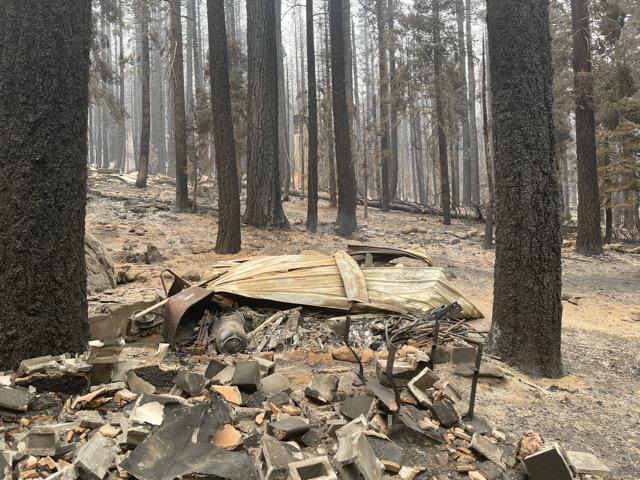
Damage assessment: destroyed